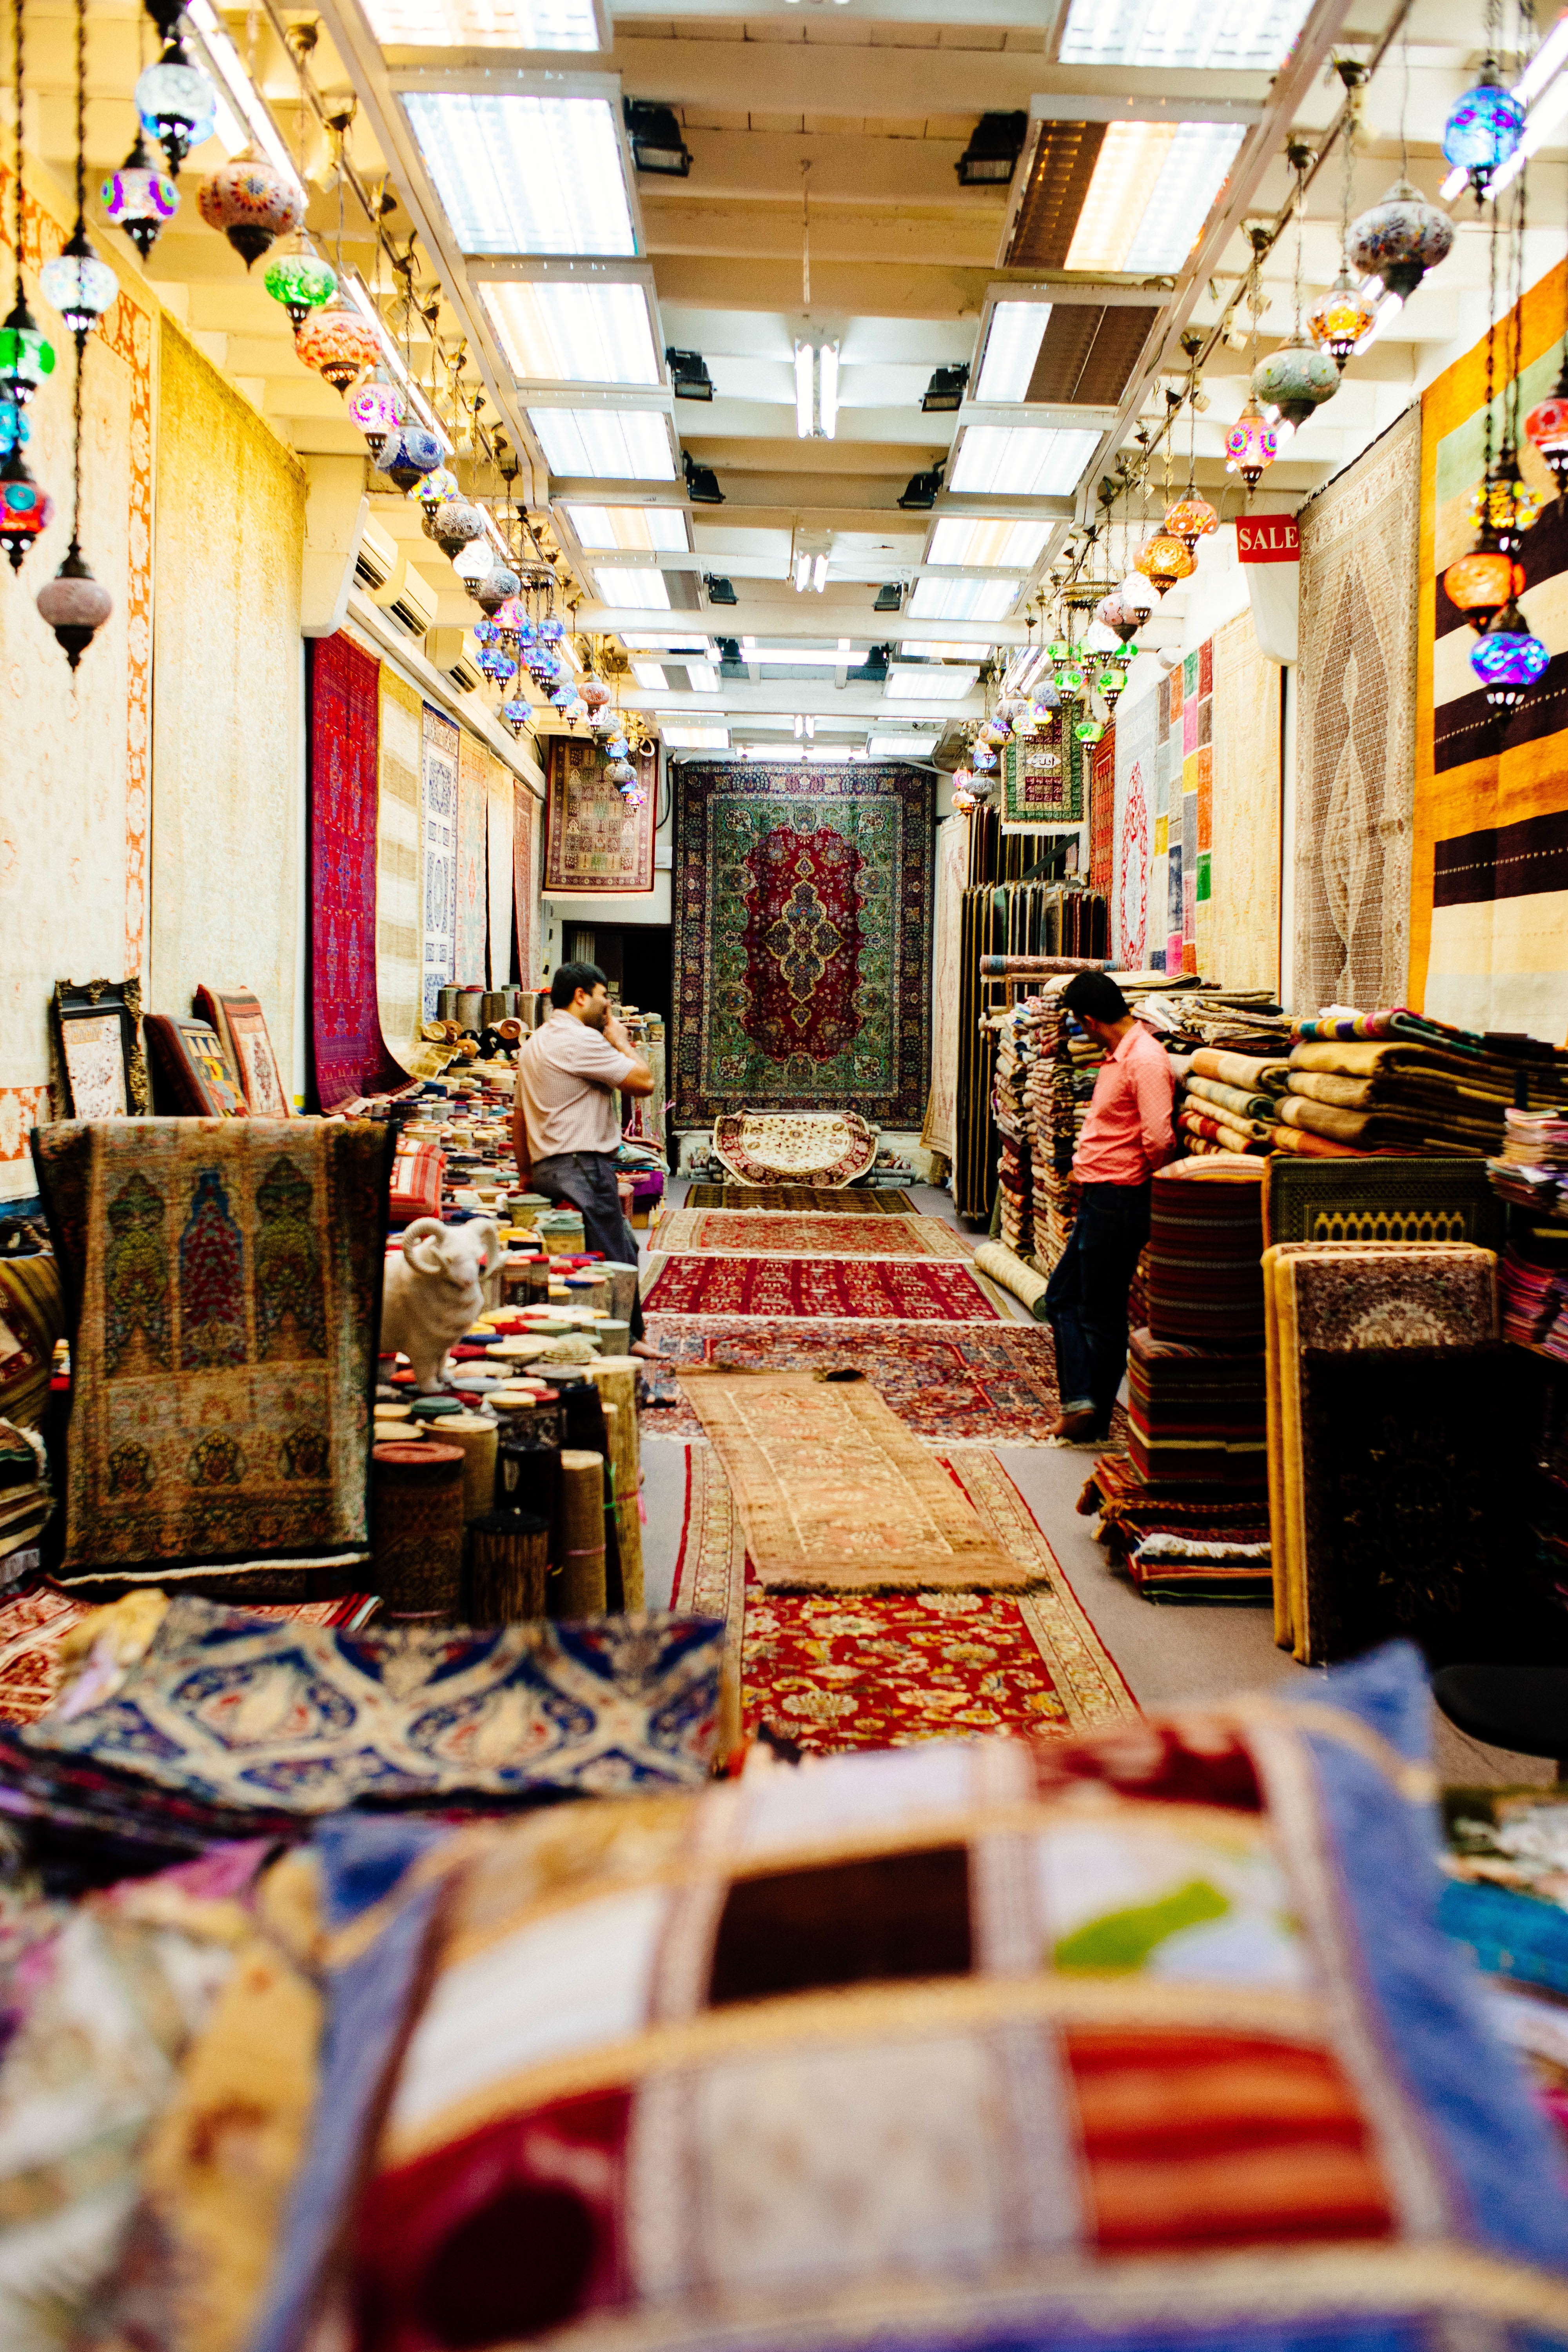
city, color, bazaar, market, marketplace, shopping, room, public space, boutique, aisle, art, stall, grocery store, retail, human settlement